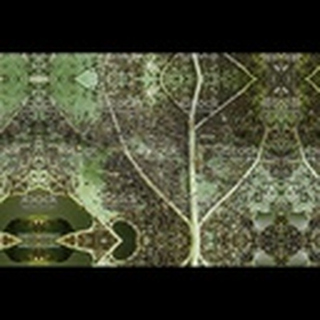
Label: cotton_aphids